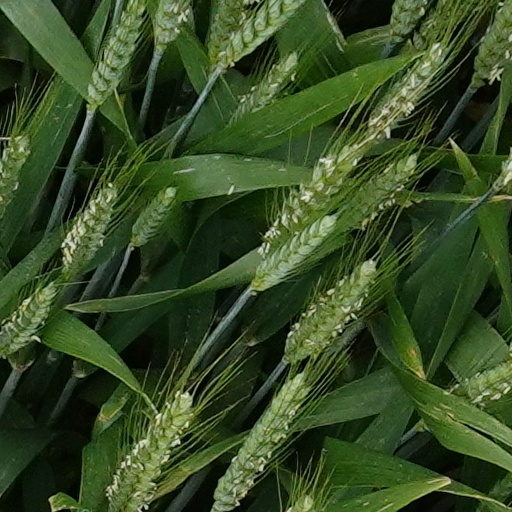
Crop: wheat